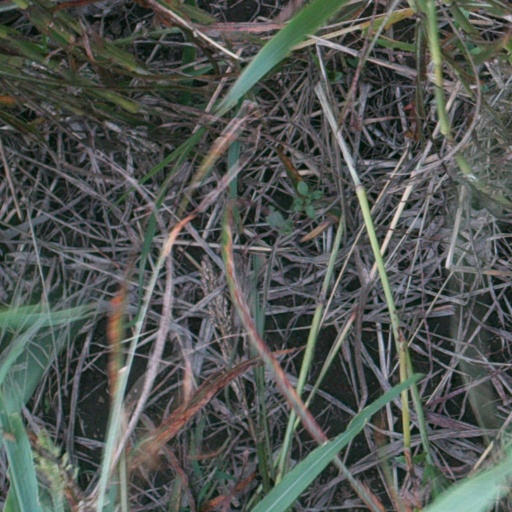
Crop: sorghum